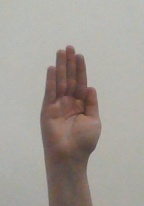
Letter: seen